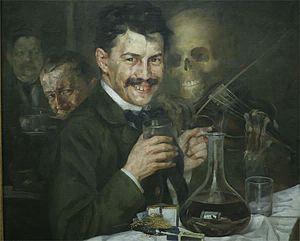
La Matica srpska est l'institution scientifique et culturelle la plus ancienne du peuple serbe. Elle a été fondée en 1826 à Pest et transférée en 1864 à Novi Sad, la ville la plus importante de la région de Voïvodine, qui faisait alors partie de l'Empire d'Autriche. Elle est aujourd'hui située dans la province autonome de Voïvodine en Serbie. En raison de sa valeur patrimoniale, culturelle et architecturale, le bâtiment qui accueille l'institution est inscrit sur la liste des monuments culturels protégés de la République de Serbie.
La Galerie de la Matica srpska est un musée consacré à la peinture serbe du XVIIIᵉ siècle au XXᵉ siècle situé à Novi Sad, la capitale de la province autonome de Voïvodine, en Serbie. La galerie, créée en 1847 à Pest, dépend de la Matica srpska, la plus ancienne institution culturelle serbe du pays. Le bâtiment dans lequel il est installé est inscrit sur la liste des monuments culturels protégés de Serbie.